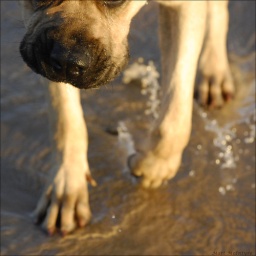
My baby girl on the beach in afternoon sun.